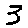
Label: 3